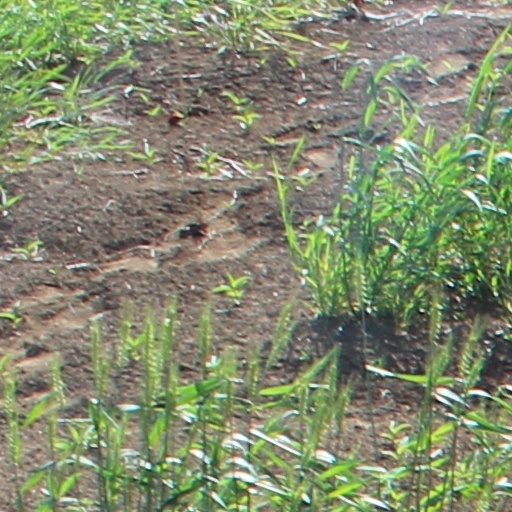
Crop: wheat